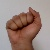
The image shows a hand gesture representing the letter 'A' in Indian Sign Language.